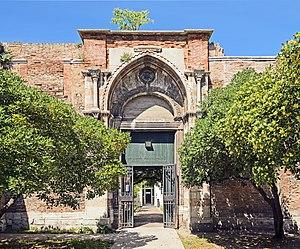
Santa Maria dei Servi fut une église catholique de Venise, en Italie.
Le rio dei Servi est un canal de Venise dans le sestiere de Cannaregio en Italie.
Cet article recense les églises de Venise, en Italie.